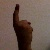
The image shows a hand gesture representing the number 1 in Indian Sign Language.